Waikoloa Beach

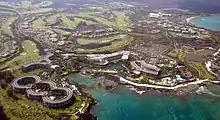
Hilton Waikoloa Village

The Kuualii and Kahapapa Fishponds are located just behind the Waikoloa Beach in Anaehoomalu bay. Historically, it is understood that Anaehoomalu was a center of thriving aquaculture. The two ponds were part of complex of fish farms, carefully tended by ancient Hawaiian people.